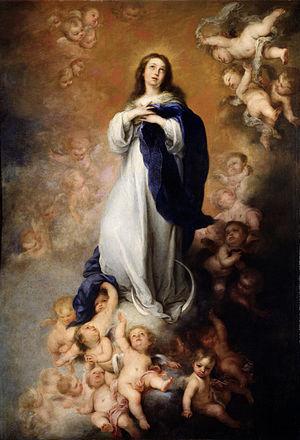
L'Immaculée Conception - dite aussi Immaculée Conception de Soult, ou Immaculée Conception des Vénérables - est un des tableaux les plus fameux du peintre espagnol Murillo. Cette grande huile sur toile de 274 × 190 cm est conservée à Madrid, au musée du Prado.